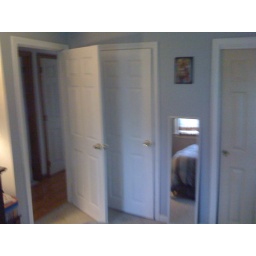
Main bedroom, bathroom door in center